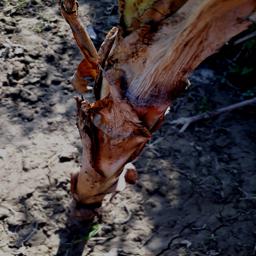
Label: BACTERIAL SOFT ROT